Ray Rice

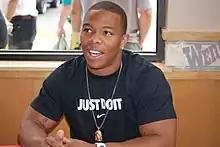
Rice signing autographs in 2009

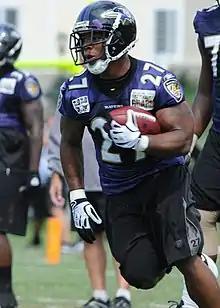
Rice at Ravens practice

It was announced during training camp that Rice won the starting running back job over Willis McGahee for the 2009 NFL season, and that Le'Ron McClain would be switching back to full-time fullback duties. McClain and McGahee had been the primary running backs the previous year.